AMX International AMX

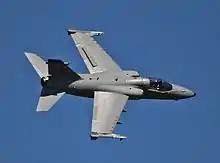
Italian Air Force AMX, 2010

Starting in November 2009, four Italian AMXs were deployed overseas for operations in Afghanistan, replacing the same number of Italian Tornado IDS in the reconnaissance role. Of particular note is the aircraft's ability to share digital electro-optical and infrared sensor information with ground troops in real time, providing valuable reconnaissance information and helping to minimise threat exposure. By the end of 2010 over 700 combat missions had been flown in the Afghan theatre. On 28 May 2014, the AMX performed its last combat sortie in the Afghan theatre, and on 20 June 2014, all remaining AMXs were withdrawn from Afghanistan.